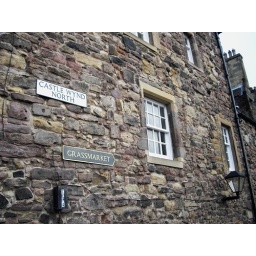
ball in the wall